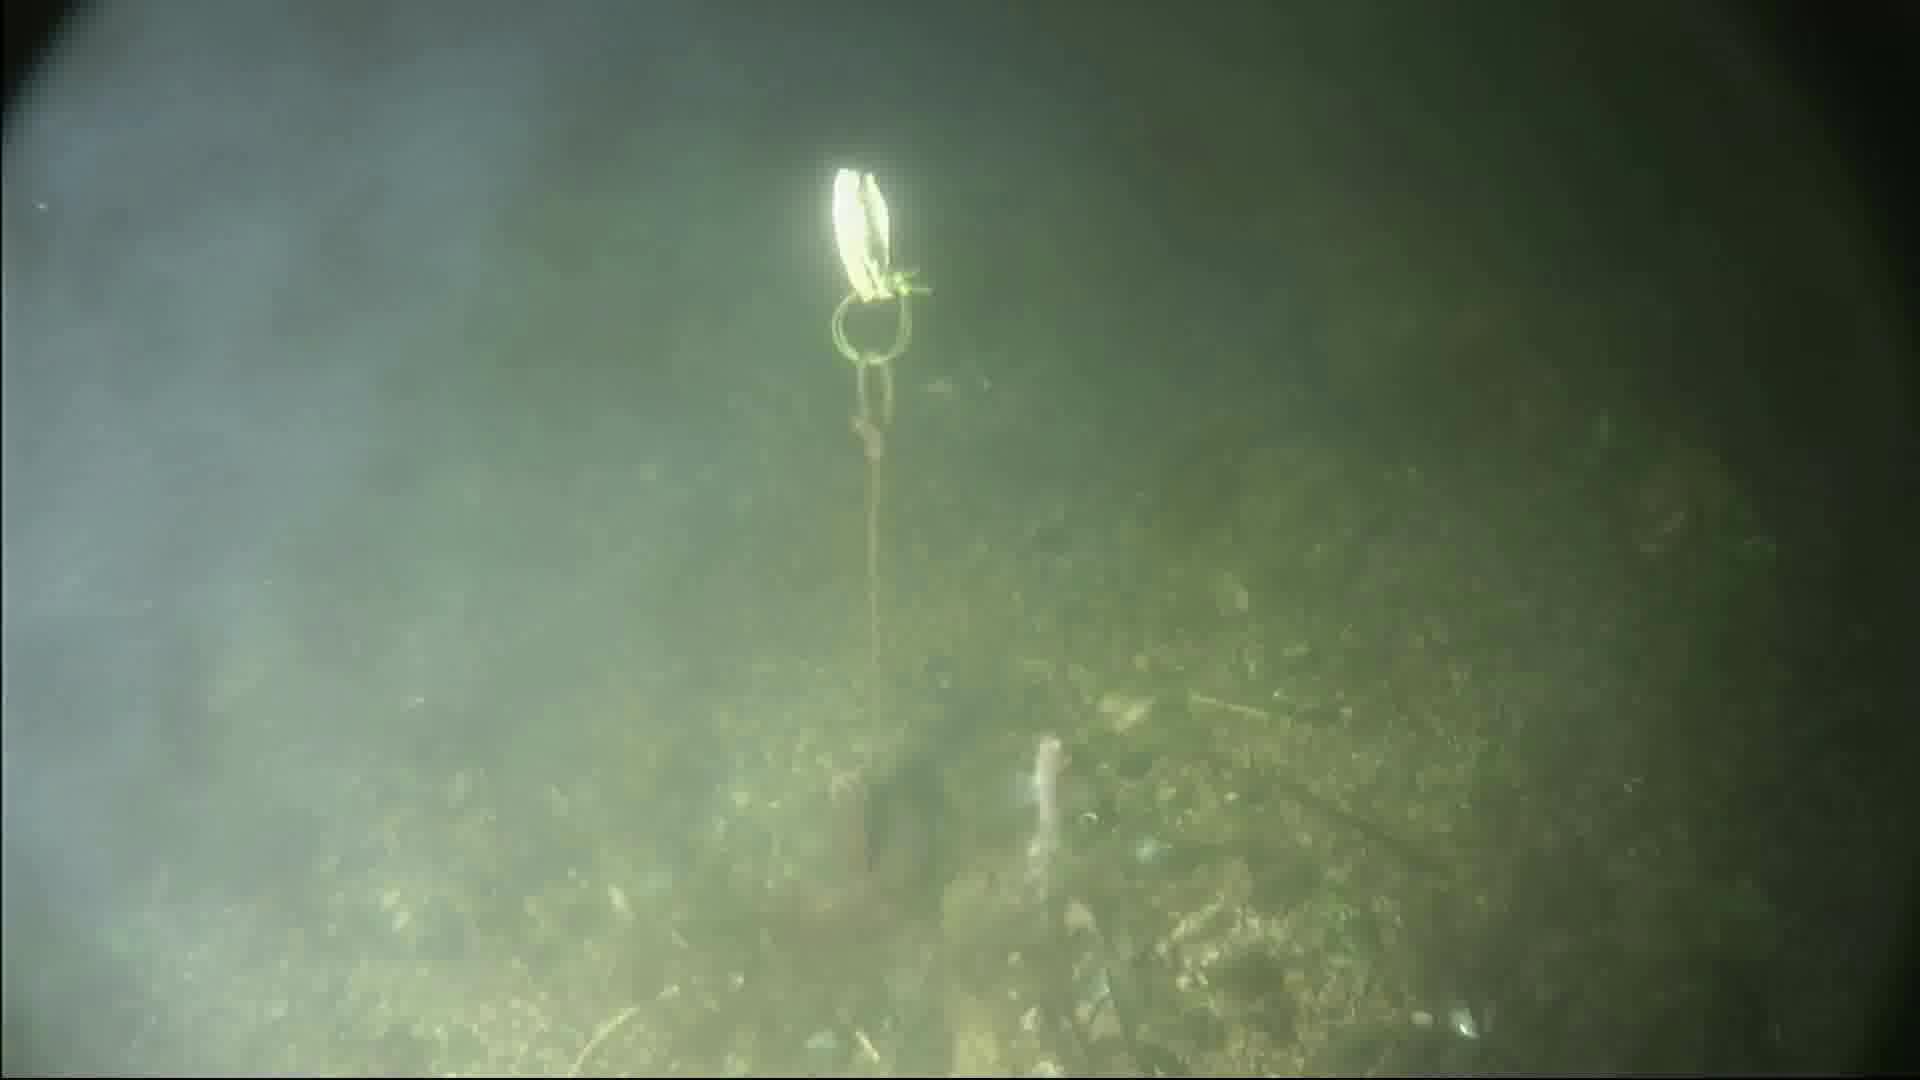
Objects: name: small_fish
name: crab